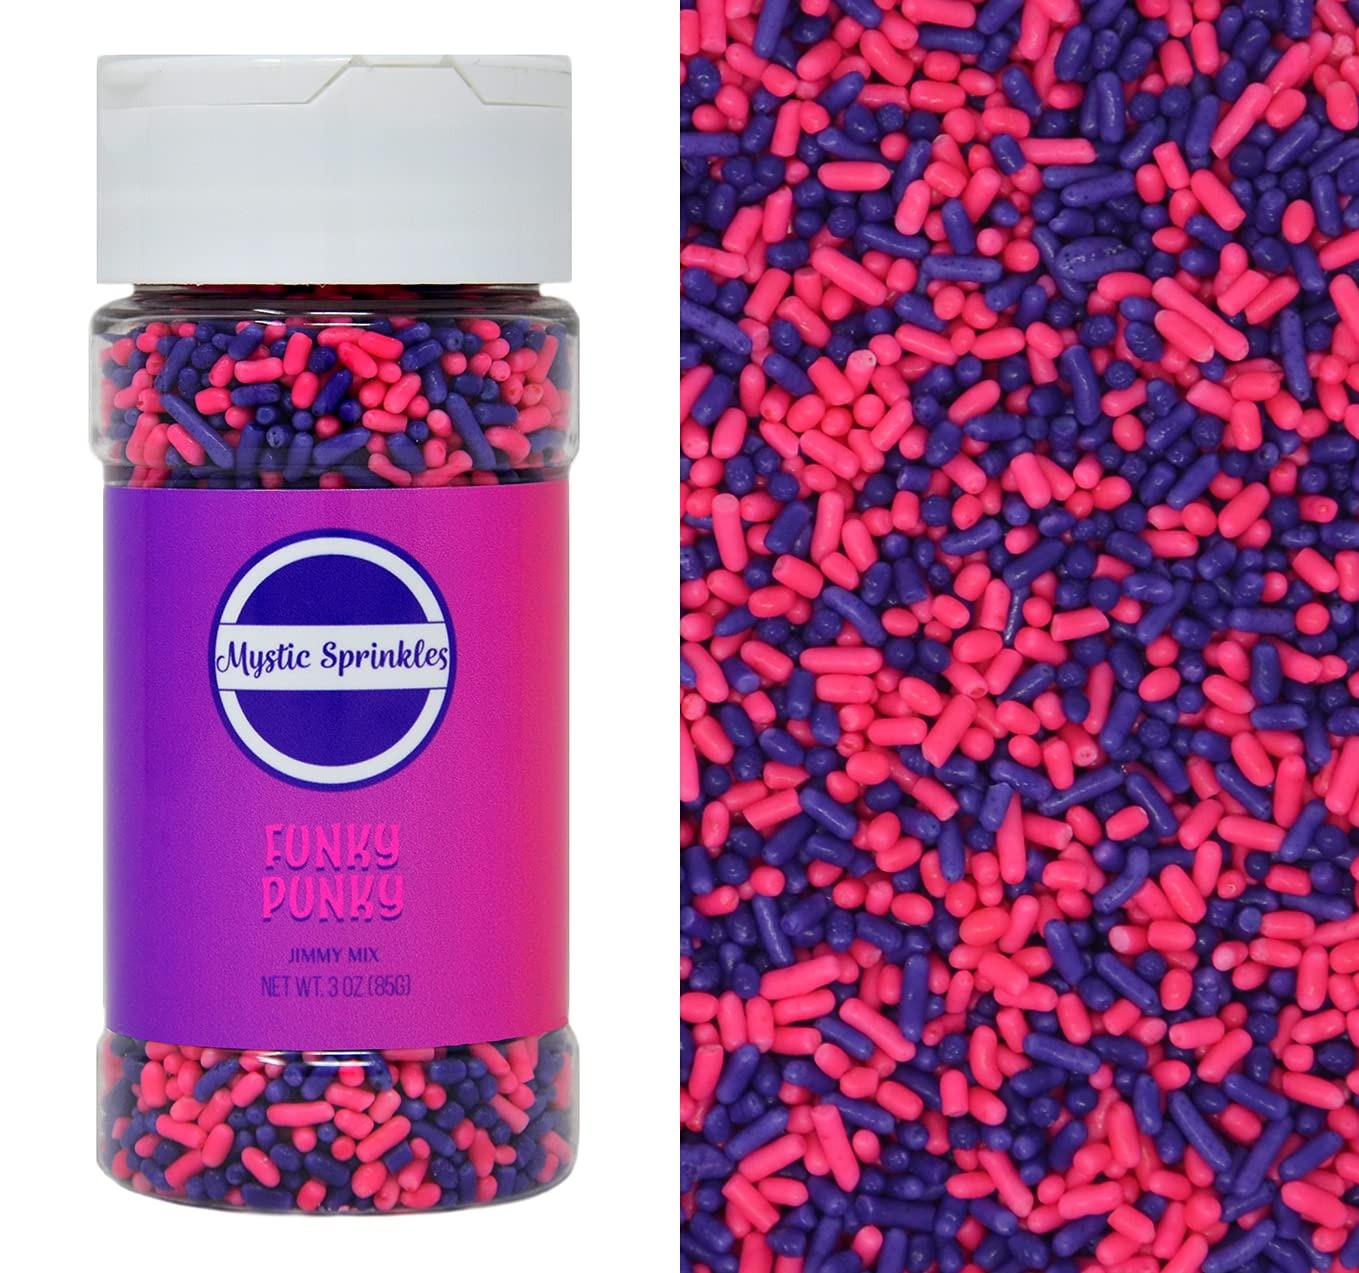
Item Name: Mystic Sprinkles Jimmy Mixes (Funky Punky Jimmy Mix 3oz)
Bullet Point 1: Choose from many festive options!
Bullet Point 2: Takes all of your sweet treats to the next level!
Bullet Point 3: Made in the USA
Bullet Point 4: Makes a GREAT gift!
Product Description: Jimmy Sprinkle Mixes from Mystic Sprinkles are just what you need to take all of your treats to the next level! Choose from a variety of festive options, ready to top cookies, cupcakes, brownies, ice cream and more!
Value: 1.0
Unit: Count

Price: 9.99